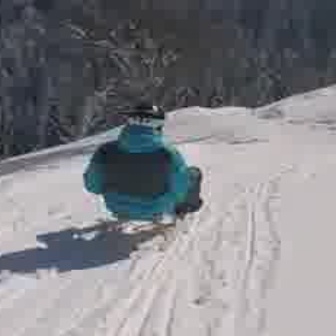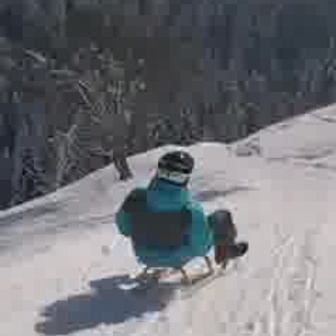
  Please identify the target specified by the bounding box [111,165,196,250] in the first image and locate it in the second image. Return the coordinates in [x_min,y_min,x_max,y_max] format.
Answer: [140,198,236,294]